A1 Steam Locomotive Trust

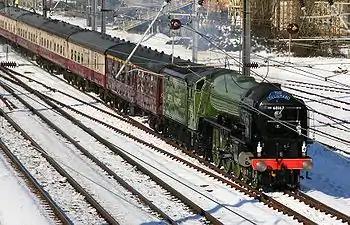
"Tornado's" first operation of the A1 Trust's "Talisman" tour, 7 February 2009

As part of the fundraising for the Tornado project, A1 Trust ran a number of railtours under "The Talisman" name, hauled by "Duchess of Sutherland" in 2005, "Union of South Africa" in 2006, and "Bittern" in 2008.